ProtectMarriage.com

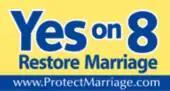
The coalition widely distributed these yard signs during their pro-Prop 8 California campaign in 2008.

In 2001, an organization was formed to defend the previous year's California Proposition 22 against legal challenges, to maintain Prop 22's definition of marriage in California as being between a man and a woman. The group, Proposition 22 Legal Defense and Education Fund, formed as a 501(c)(3) nonprofit, and established a website at protectmarriage.com in September 2002. With California State Senator William J. "Pete" Knight serving as chairman of the board, the group reported "just over $266,000 of revenue" in its first year. Andrew Pugno held the role of chief counsel—he had been associated with Knight's marriage definition legislation since 1995. Pugno helped Knight form the nonprofit.